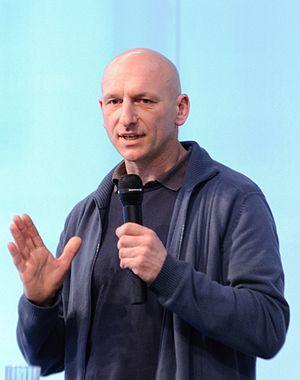
Michael Gruber, né à Mallersdorf en 1965, est un artiste allemand.